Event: Nepal Earthquake
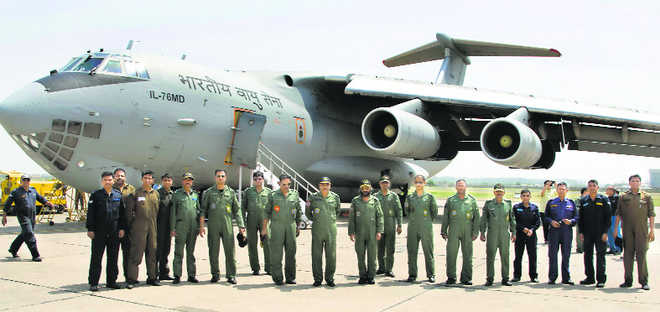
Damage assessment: no_damage